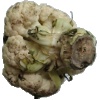
Label: cauliflower